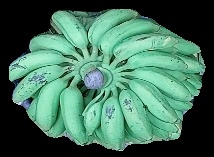
Variety: elakki-bale
Grade: grade1